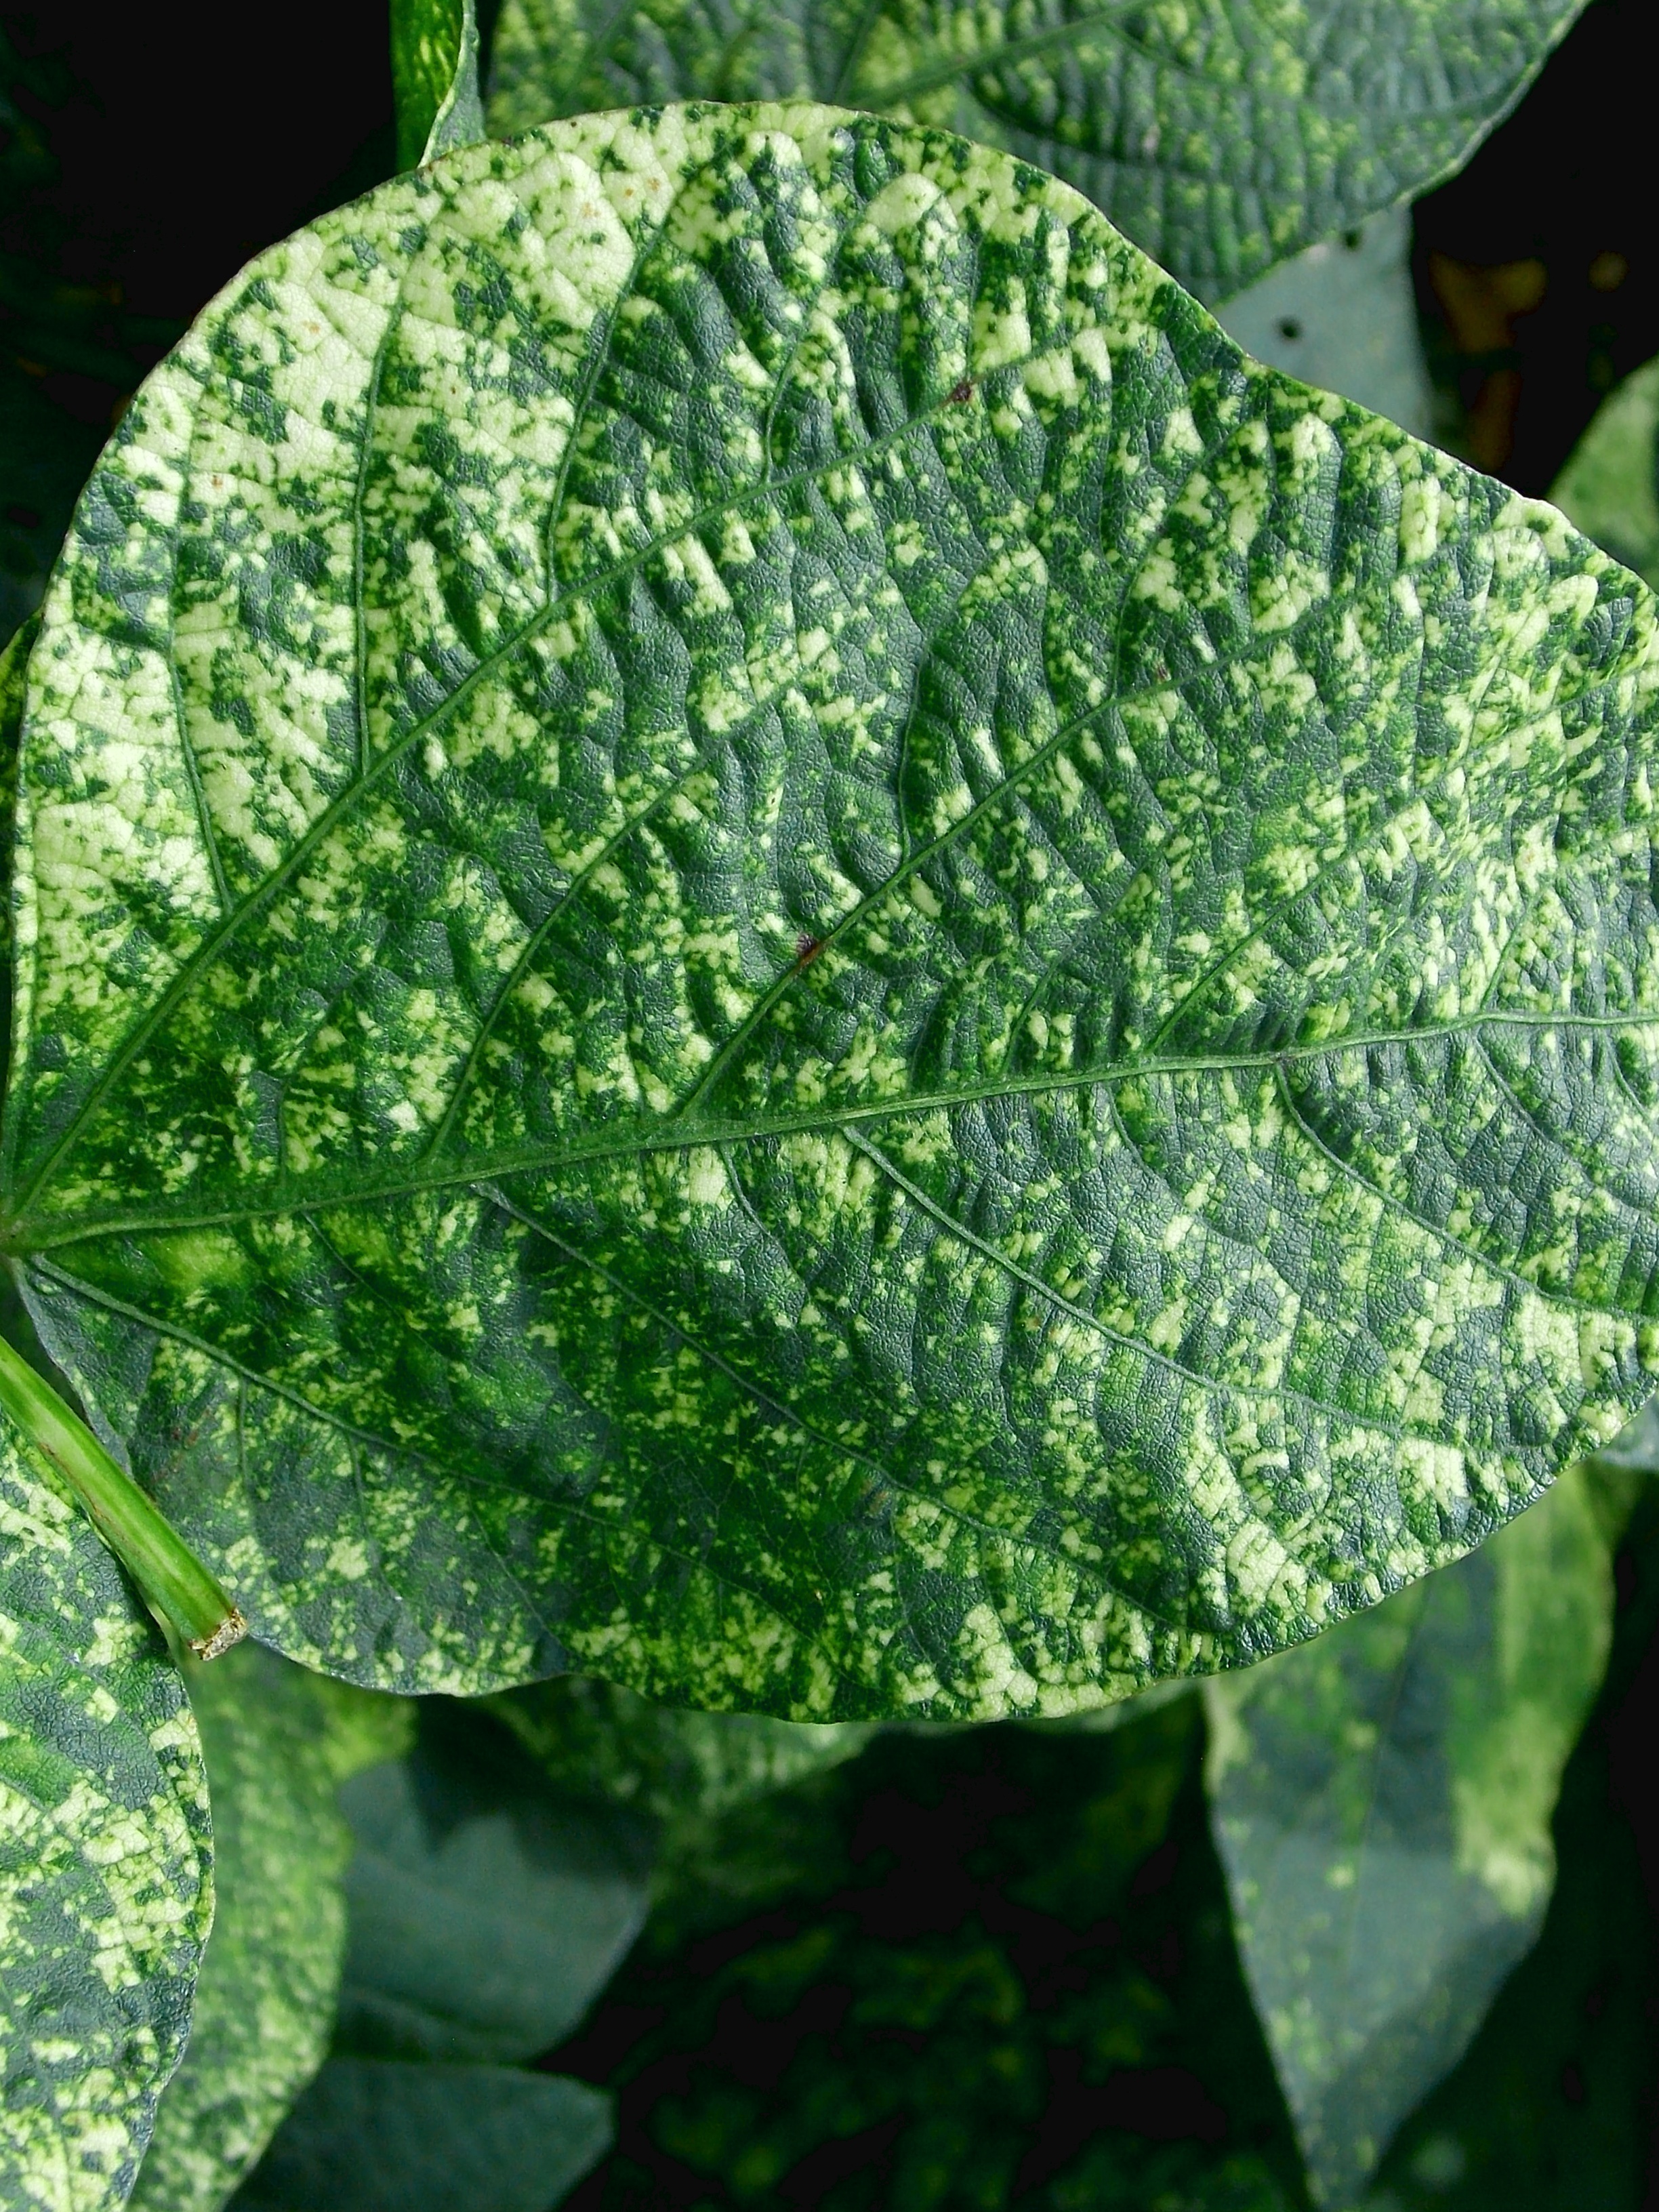
Label: Disease